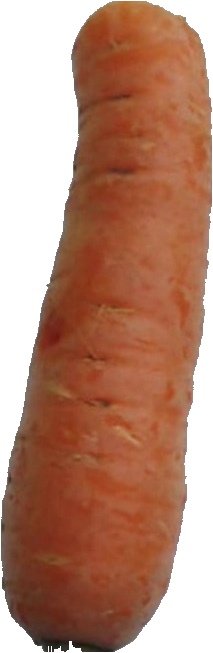
Label: carrot_1